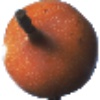
Label: granadilla